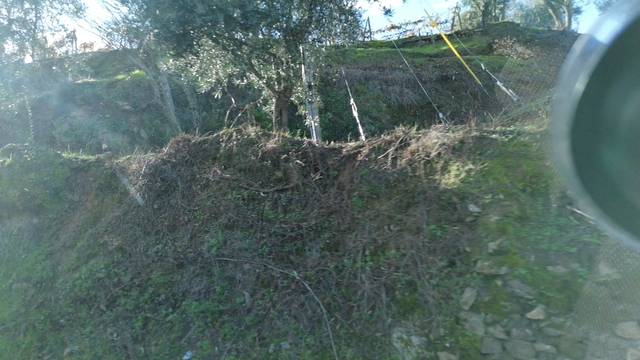
Region: Portugal
Coordinates: 41.127, -7.784